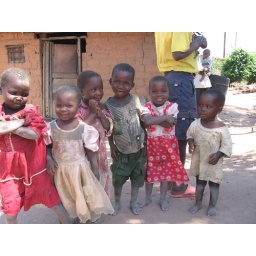
let's follow this white person all over the village